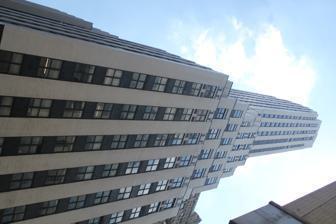
Building: 275 Madison Avenue
Country: United States of America
Year built: 1931
Office building in Manhattan, New York 275 Madison Avenue Seen from across Madison Avenue and 40th Street General information Architectural style Art Deco Location Manhattan , New York Coordinates 40°45′04″N 73°58′48″W / 40.75111°N 73.98000°W / 40.75111; -73.98000 Construction started 1930 Completed 1931 Height Roof 503 ft (153 m) Technical details Floor count 43 Design and construction Architect(s) Kenneth Franzheim Developer Houston Properties Main contractor Dwight P. Robinson Company New York City Landmark Designated January 13, 2009 Reference no. 2286 275 Madison Avenue (also known as the Johns-Manville Building , American Home Products Building , and 22 East 40th Street ) is a 43-story office building in the Murray Hill neighborhood of Manhattan in New York City . It is along the southeast corner of Madison Avenue and 40th Street , near Grand Central Terminal . The building, constructed from 1930 to 1931, was designed by Kenneth Franzheim in a mixture of the Art Deco and International styles. 275 Madison Avenue's three-story base is made of polished granite and contains large openings. On all the other floors, the facade contains vertical pilasters of white brick, as well as dark spandrels between windows, which were intended to give a vertical emphasis to the exterior. The 4th through 23rd floors contain several setbacks to comply with the 1916 Zoning Resolution . The building tapers to a rectangular cross-section on the 24th through 43rd floors. The interior of the base is designed with a main entrance lobby on 40th Street, as well as storefronts. Floor areas above the base range from 2,300 to 10,000 square feet (210 to 930 m 2 ). 275 Madison Avenue was developed by Houston Properties , a firm headed by Texas entrepreneur Jesse H. Jones . It was originally known as 22 East 40th Street. The skyscraper opened at the onset of the Great Depression , and Houston Properties sold the skyscraper in 1933 to the New York Trust Company . In the mid-20th century, 275 Madison Avenue had several owners and was also known for major tenants Johns Manville and American Home Products . It has been owned by the RPW Group since 2016. The New York City Landmarks Preservation Commission designated 275 Madison Avenue as an official landmark in 2009. Site 275 Madison Avenue is in the Murray Hill neighborhood of Manhattan in New York City , just outside of Midtown . It is bounded by Madison Avenue to the west and 40th Street to the north. The L-shaped land lot covers 12,350 square feet (1,147 m 2 ) with a frontage of 74.08 feet (22.58 m) on Madison Avenue and 150 feet (46 m) on 40th Street. Nearby buildings include the Stavros Niarchos Foundation Library and 10 East 40th Street to the west, 461 Fifth Avenue and 18 East 41st Street to the northeast, the Lefcourt Colonial Building to the north, and 101 Park Avenue to the northeast. Grand Central Terminal is two blocks to the north. In the mid-19th century, the surrounding section of Murray Hill was developed as an upscale residential district, with the estates of many prominent families. Among these estates were three houses at 273, 275, and 277 Madison Avenue, all built in 1862 on lots measuring 25 feet (7.6 m) wide. The three residences served as "the homes of many distinguished citizens of New York". Also on the site were two stables built before 1910 at the addresses 24 and 26 East 40th Street. By 1920, commercial concerns had relocated to the area, which The New York Times called "a great civic centre". The New York Trust Company acquired the old mansion at 277 Madison Avenue in 1922, where it opened a banking branch, and antique bookstore Rosenbach Company occupied number 273 starting in 1920. The Metropolitan Realty Company had planned a 14-story building at 24 and 26 East 40th Street in 1925, but it was not built. Architecture 275 Madison Avenue was designed by Kenneth Franzheim and built by the Dwight P. Robinson Company for Houston Properties . It has also been known as 22 East 40th Street, the Johns-Manville Building, and the American Home Products Building. The building was designed in the Art Deco style with elements of the International Style . It consists of 43 stories and measures 503 feet (153 m) from ground level to the roof. The New York Herald Tribune gave a slightly different figure of 42 stories and 505 feet (154 m). When completed in 1931, the building was one of the more distinct skyscrapers in the city. The Wall Street Journal called it a structure "of novel aspect". The building was also depicted in photographer Berenice Abbott 's Changing New York pictorial series. According to architectural critic Carter B. Horsley, 275 Madison Avenue and the nearby 295 Madison Avenue were "two of the city's better Art Deco towers", though Horsley regarded number 295 as the better of the two. Form The easternmost four bays on 40th Street have setbacks at the 10th and 12th floor; the westernmost four bays have a similar series of setbacks. 275 Madison Avenue is designed with a three-story base of black granite, above which is a 40-story tower clad with white brick and dark terracotta. The building contains setbacks on the 4th through 23rd stories to comply with the 1916 Zoning Resolution . The setbacks taper to a rectangular tower on the 24th through 43rd stories. The setbacks were designed with over thirty terraces ranging from 30 to 1,500 square feet (2.8 to 139.4 m 2 ). The larger terraces generally face east and west while the smaller terraces generally face north. The 40th Street elevation has fourteen vertical bays at the 4th story, with the center six bays being recessed in a light court between four bays on either side. The center bays form a stepped "peak" with setbacks at the 18th through 21st floors. According to architectural writer Robert A. M. Stern , the pyramidal setbacks resembled those on the nearby Chanin Building . The four bays to the west and east have setbacks at the 10th and 12th floors. The Madison Avenue elevation has six bays on the 4th through 12th stories, above which is a setback. There are also setbacks at the 14th, 17th, and 20th stories of the northern and western elevations. The eastern elevation rises from the lot line until the 23rd story, where it sets back to the eastern wall of the top twenty stories. In addition, the top of the tower contains notched corners with small terraces in each corner. The tower's roof was originally flat, but a two-story penthouse was added after the building's completion. The southwestern notch was removed at that time. Facade The black granite of the base was quarried in Pennsylvania. The base is designed with black and silver ornamentation, though many of the silver ornament is painted. The base's color scheme was similar to that of the Fuller Building on Madison Avenue and 57th Street , as well as the Bloomingdale's building on Lexington Avenue. The tower's fenestration , or arrangement of window openings, is different than that of the base. Generally, the tower stories contain vertical pilasters of white brick, which separate the bays of windows. Within each bay, the windows on different floors are separated by spandrels made of terracotta tiles. The white glazed brick was made in Ohio, while the 1,060 metal window frames were made in West Virginia. Base The main entrance at 40th Street has a translucent glass pane over it, as well as silver geometric motifs and flagpoles at the third floor. One of the window bays west of the entrance. The top of the opening has five spandrels and mezzanine windows, separated horizontally by vertical metal mullions. The ground level has a triple-width window flanked by three smaller panes. The northern elevation on 40th Street contains eight bays ; the main entrance is recessed in the fifth bay from the west. The main entrance has revolving and swinging metal doors, above which is a black metal transom bar with the words "275 Madison Avenue". Atop this bar is a transom window split into four rows of five panes. The panes are separated by vertical mullions , which are flared at the bottom and contain seashell-shaped lighting sconces between them. From top to bottom, the rows of openings contain plain windows, sash windows , rectangular metal spandrels , and plain windows. The metal spandrels contain a black representation of a skyscraper with part of a silver "starburst" motif at the top. The starburst motifs may represent the Lone Star State, the state nickname of Texas, where Houston Properties was based. To the left and right of the main entrance are metal grilles with full starburst motifs. On the left wall of the entryway is a metal door. Above the entryway and slightly in front of the building's outer wall, there is a translucent glass panel with the metal characters "275". West (right) of the main entrance, in the first through fourth bays from west, are large openings. The openings are each split into three parts: the ground level, ornamented "skyscraper" spandrels, and mezzanine. Each opening has five sets of mezzanine windows above spandrels, which are separated by vertical metal mullions. The ground-level portions of these openings contain a triple-width window flanked by smaller panes. East (left) of the main entrance are three narrower bays. In both the sixth and eighth bays, the ground floor contains large window panes, and there are four sets of spandrel–windows. In the seventh bay, the ground floor has a metal door, topped by a vent and a window pane, as well as signage. The seventh bay has three spandrel–windows, with the center spandrel–window being wider than the outer ones. The western elevation on Madison Avenue has four bays. The second bay from north has a recessed entrance, which leads to the ground-story banking space inside and was the main entrance prior to 2004. Above the entrance doorway are four windows; the space beneath these window panes is taken up by an octagonal clock and a sign. The first and third bays from north, respectively to the left and right of the Madison Avenue banking entrance, contain a large window pane at ground level and three spandrel–windows above. The fourth bay from north is seven spandrels wide, but there are ventilation grates instead of windows at the mezzanine. This bay has a double door of metal and glass, which leads to a storefront, as well as a shop window. The third floor has a set of window openings on both 40th Street and Madison Avenue. Along 40th Street, the third-floor window openings are asymmetrically arranged on either side of the main entrance, with twelve to the west (right) of the entrance and six to the east (left). All except one of these openings contain sash windows; the remaining opening has a louver . The openings are separated by silver geometric motifs. Architectural writer Christopher Gray wrote that the motifs "could be kissing owls, or hooded figures, or the face cards in a deck from another planet". This motif is repeated several times above the main entrance, which is flanked by two flagpoles. On Madison Avenue, there are eight such openings, separated by geometric motifs. Two of these openings have two sash windows each, while the others have one sash window each. Tower View of the tower's setbacks along Madison Avenue. The 4th through 43rd stories have pilasters of continuous white brick, alternating with bays of windows and spandrels. The windows were designed to be flush with the brick. Franzheim avoided decorative elements such as cornices , entablatures , and pediments , as he wanted the building to be "shadow-less". Instead, the tower was to rely exclusively on the contrast between white and black materials for decoration. Terracotta spandrels, between the white pilasters, separate the windows on different stories; they were meant to emphasize the building's height. According to Stern, the spandrels were inspired by those on Raymond Hood 's nearby Daily News Building . The northern and western elevations of the 4th through 23rd stories are designed with white pilasters and dark spandrels, with a few exceptions. At some of the setbacks on the northern and western elevations, the black spandrels are decorated with white-brick geometric shapes. Some of the setbacks also have ornamented white-brick lintels just beneath them. The eastern elevation below the 23rd story has windows within an otherwise flat white-brick wall. The southern elevation below the 23rd story only has windows at the setbacks. Above the 23rd story, the tower rises as a rectangular shaft, with six bays on the northern elevation and five bays each on the western and eastern elevations. This gives the tower an almost square shape. The two southernmost bays on the western elevation have black panels. The south elevation has eight bays, of which only the three easternmost bays have windows. has black vertical stripes in the first, third, fourth, and fifth bays from west and a pipe in the second bay from the west; only the three easternmost bays have windows. The top of the shaft has a few geometric decorations, similar to those used on the lower section of the tower. The rooftop parapet originally had black-and-white chevron -shaped motifs as well as projecting white brick at the tops of the pilasters. At the roof is a two-story penthouse, which has ribbon windows, steel walls, and chamfered corners. A metal pipe railing and two tiers of rooftop terraces are at the top of the penthouse. Features The entrance lobbies had floor surfaces made of Belgian black marble and walls of French black marble. The marble lobby has a motif of a star, as well as nickel trim in the Art Deco style. Walker & Gillette designed a bank branch for the New York Trust Company in the first floor, mezzanine, and basement. The branch had bronze tellers' cages, marble-clad main floor, and a Venetian-terrazzo floor in the basement's 4,000-square-foot (370 m 2 ) safe-deposit vaults. The main banking walls were made of English oak and embedded nickel bronze, as well as Byzantine and Belgian black marble. The vault walls were made of an 18-inch (460 mm) layer of reinforced concrete and a 1-inch (25 mm) layer of plate steel. As of 2014 [update] , the former banking space was being marketed as a conventional retail space, with 2,950 square feet (274 m 2 ) in the basement, 3,975 square feet (369.3 m 2 ) on the first floor, and 1,050 square feet (98 m 2 ) on the mezzanine. These stories all had ceiling heights of 20 feet (6.1 m). The elevators were split into two banks: local elevators, which traveled from the ground story to the 22nd floor, and express elevators, which traveled from the 22nd to 42nd floors. The elevators were originally designed to run at a top speed of 1,000 feet per minute (300 m/min). According to Franzheim, it would only take a 42nd-story tenant fifty seconds to travel to the ground story "under normal traffic conditions". The building's elevators had exotic woods from numerous countries. The upper stories had floor areas between 2,300 and 10,000 square feet (210 and 930 m 2 ). The building had a total rentable area of either 220,000 square feet (20,000 m 2 ), 225,000 square feet (20,900 m 2 ), or 230,000 square feet (21,000 m 2 ). The gross floor area was 275,000 square feet (25,500 m 2 ). The walls of the upper-story corridors were clad with French black marble, while the floors had Belgian black marble interspersed with chips of Italian white marble. Upper-story offices were also wainscoted in French black marble. Walls and partitions were made of tiles and terracotta from across the United States, which were combined with clay from New Jersey. Interior walls were designed so they were, on average, only 22 feet (6.7 m) from the windows. A three-story suite at the top of the building had a private elevator and staircases, as well as executive offices and a greenhouse area. Franzheim, the building's architect, originally used these executive offices. History 275 Madison Avenue was developed by Jesse H. Jones , who had been a major real estate developer in the early 20th century, particularly in Houston , Texas. Jones expressed interest in developing buildings in New York City and, in 1923, he founded Houston Properties, headed by Alfred B. Jones of New Jersey. Kenneth Franzheim was involved in designing several of Houston Properties' developments; he was part of a relatively small "business family" from which Jesse Jones tended to hire. Development Detail of the building's base In July 1929, the New York Trust Company acquired the property at 275 Madison Avenue, abutting its branch office at number 277. The next month, Philip H. Rosenbach of the Rosenbach Company sold number 273 to the 273 Madison Avenue Corporation. In April 1930, Jesse Jones approached both the New York Trust Company and the owner of 273 Madison Avenue with the intent of acquiring a site large enough for "a tall office building". Frederick Brown had been under contract to purchase number 273, and Jesse Jones intended to lease the site from Brown. Jesse Jones had acquired number 273, as well as two stables on 24 and 26 East 40th Streets, by the following month. He then created the 277 Madison Avenue Corporation. This was part of Jones's frequent practice of creating different companies to operate his building so issues with one property would not affect the others. In preparation for the skyscraper's construction, New York Trust received authorization in May 1930 to open a temporary branch across the street at 274 Madison Avenue. The bank also leased some space in the proposed skyscraper. Plans for the skyscraper, then called 22 East 40th Street, were filed at the end of June 1930. The structure was slated to cost $1.25 million. The Title Guarantee and Trust Company gave the 277 Madison Avenue Corporation a seven-year, $440,000 mortgage, and the project also received a $3.2 million loan. The old residences were demolished starting on June 21, 1930, and excavations began at the end of the following month, July 31. The steelwork was constructed starting on September 4, followed by the brick four weeks later on October 3. The building had topped out by December 1930. The New York Times published several articles about 22 East 40th Street while it was under construction. Jesse Jones had taken out a Reconstruction Finance Corporation loan to fund the building's construction. 1930s and 1940s In early 1931, New York Trust temporarily moved out of its existing offices to allow the completion of the skyscraper. The New York Trust bank branch at 22 East 40th Street opened in July 1931. The renting agents, Cross & Brown , ran advertisements proclaiming that the building was being developed in "Uptown Wall Street" and promising "superior floor arrangements". Among the earliest office tenants were the Aeronautical Chamber of Commerce , the American Bankers Association , the American Safety Razor Company , the Radio Manufacturers Association , accounting firm Haskins & Sells , paper distributor Gottesman & Co. , and Swedish royal family relative Folke Bernadotte . Franzheim's office and engineering companies Fish & Loenenger and Krey & Hunt took the top three floors. The early tenants also included law firms, a publicist, a real estate broker, and publishers, as well as attorneys and a firm of sales management engineers. Houston Properties ran into financial difficulties soon after it completed the building. This came with a general downturn in real estate development in the area caused by the Depression. In July 1932, the 275 Madison Avenue Corporation filed a lawsuit against the 277 Madison Avenue Corporation to foreclose on a $5.5 million second mortgage on 22 East 40th Street. The 275 Madison Avenue Corporation was operated by New York Trust, which took over operations in 1933. After the Johns Manville Corporation leased six floors at 22 East 40th Street for its general headquarters in January 1933, the building also became known for the company. Some receivers were named for the building, but their appointments were vacated that December in the New York Supreme Court . The ruling was made on the basis that the plaintiff had no more than a 2-percent stake in the building. The building continued to face financial difficulties. When the Marine Midland Bank extended a $3.2 million mortgage on the building in 1934, the tax, water, and amortization fees were in arrears due to missed payments. By the late 1930s, the building was increasingly being referred to as 275 Madison Avenue, though some news media still referred to the building by its 40th Street address. 275 Madison Avenue was sold in March 1943 to a group of businessmen, and Brown Wheelock Harris Stevens Inc. took over the leasing. American Home Products simultaneously leased most of the building's top 23 stories as headquarters offices for the main company and nine subsidiaries. The building's valuation was assessed as $3.05 million at the time. American Home Products had reportedly only been interested in buying 275 Madison Avenue if it were able to occupy 13 floors by May 1, 1943. 1950s to 1970s 40th Street facade American Home Products sold the building in November 1951 to Tishman Realty & Construction , which leased back 82,000 square feet (7,600 m 2 ) to American Home Products. The deal reportedly involved more than $5 million, all in cash. At the time, American Home Products occupied 17 full stories and portions of seven others, and New York Trust, Johns-Mansville, Procter & Gamble , Babcock & Wilcox , and Provident Mutual Insurance Company also occupied the building. The sale was finalized in January 1952, and Tishman secured a first mortgage of $3.2 million from the Metropolitan Life Insurance Company . Tishman sold the building in 1953 to the Massachusetts Mutual Life Insurance Company , though Tishman took back a long-term lease. Johns-Manville occupied 110,000 square feet (10,000 m 2 ) on 12 stories, and American Home Products occupied 85,000 square feet (7,900 m 2 ) on 24 stories. The next year, Tishman installed an air-conditioning system in Johns-Manville's offices while 800 employees continued to work in the space. Lawrence Wien and Harry Helmsley took a long-term lease on the building in 1955. The Equity Corporation began operating 275 Madison Avenue in 1959, the same year that American Home Products leased space for a new headquarters at 685 Third Avenue. American Home Products moved out of the building in 1961, leaving 100,000 square feet (9,300 m 2 ) available for lease, about 45 percent of the entire building. The stories being vacated were relatively small, ranging from 2,000 to 7,000 square feet (190 to 650 m 2 ), so the space was marketed to smaller tenants as cheap offices near Grand Central. Within two years, American Home Products' space was taken by companies in numerous industries. The new lessees included an import/export company, a realty company. an accounting firm, and the Equity Funding Corporation. In 1962, Madison Park Associates acquired the leasehold from the 22 East 40th Street Equity Corporation; both companies were headed by Stanley and Max Stahl. At the time, the Massachusetts Mutual Life Insurance Company owned the structure. Also in the 1960s, Goldman-DiLorenzo bought the land. Johns-Manville, the building's major tenant, announced in 1971 that it would move its corporate headquarters to a suburb of Denver , Colorado. Goldman-DiLorenzo acquired the lease on the building itself in 1973. Goldman-DiLorenzo acquired a $2.8 million mortgage on the property's leasehold, increasing its leverage . This led to large losses when office spaces in comparable buildings began to rise, and the first mortgage holder, CNA Financial , had begun foreclosure proceedings by 1976. The second mortgage was paid down to $1.8 million, and the second-mortgage holder Gibraltar Financial absorbed much of the losses. The Williams Real Estate Company took over management, at which point the building was 15 percent vacant. 1980s to present Coronet Properties sold the building for $22 million to New Madison-275 Associates, headed by Alain DeBerc , in 1980. The buyer was acting on behalf of foreign syndication firm Gestam Inc., which leased space to ten tenants within months of the purchase. The owner planned to renovate 275 Madison Avenue. At the time, the building's only entrance was on 40th Street, a situation that had existed since the building was constructed. The owners decided to create an expanded lobby and a new entrance within part of the Madison Avenue storefront after the expiration of a lease there. Oppenheimer Brady and Vogelstein designed a $2 million renovation that also included mechanical upgrades and restoration of design features. The new lobby had mirrored wall panels accented with stainless steel, as well as Art Deco chandeliers. Rose marble was imported from the same quarry in France that had provided marble for the original lobby. The former banking space on Madison Avenue was renovated in 1995, and decorative elements on the facade were also restored. By then, the building's tenants included firms in law, accounting, publishing, cosmetics, public relations, and computer publishing. In 1996, the owners of 275 Madison Avenue and the nearby 370 Lexington Avenue received a combined $27.5 million in loans from the Mutual Life Insurance Company of New York . Two years later, in 1998, Aby Rosen and Michael Fuchs of RFR Realty bought the lease on 275 Madison Avenue for $42 million. The company had an option to buy the underlying land for $19 million but did not execute the option at that time. The base of the building was modified in 2004, when the main entrance was relocated from Madison Avenue to 40th Street. The New York City Landmarks Preservation Commission designated the building as a city landmark on January 13, 2009. RFR Realty placed the building for sale in April 2016. The RPW Group, headed by Robert Weisz, offered over $270 million for the building less than two months after the sale was announced. That August, the Blackstone Group and SL Green Realty gave RPW a $240 million loan to finance the purchase. Two years later, RPW refinanced the building with a $210 million loan from Ullico . Saadia Group , parent company of Lord & Taylor , leased some space in early 2021. See also Architecture portal New York City portal Art Deco architecture of New York City List of New York City Designated Landmarks in Manhattan from 14th to 59th Streets References Notes